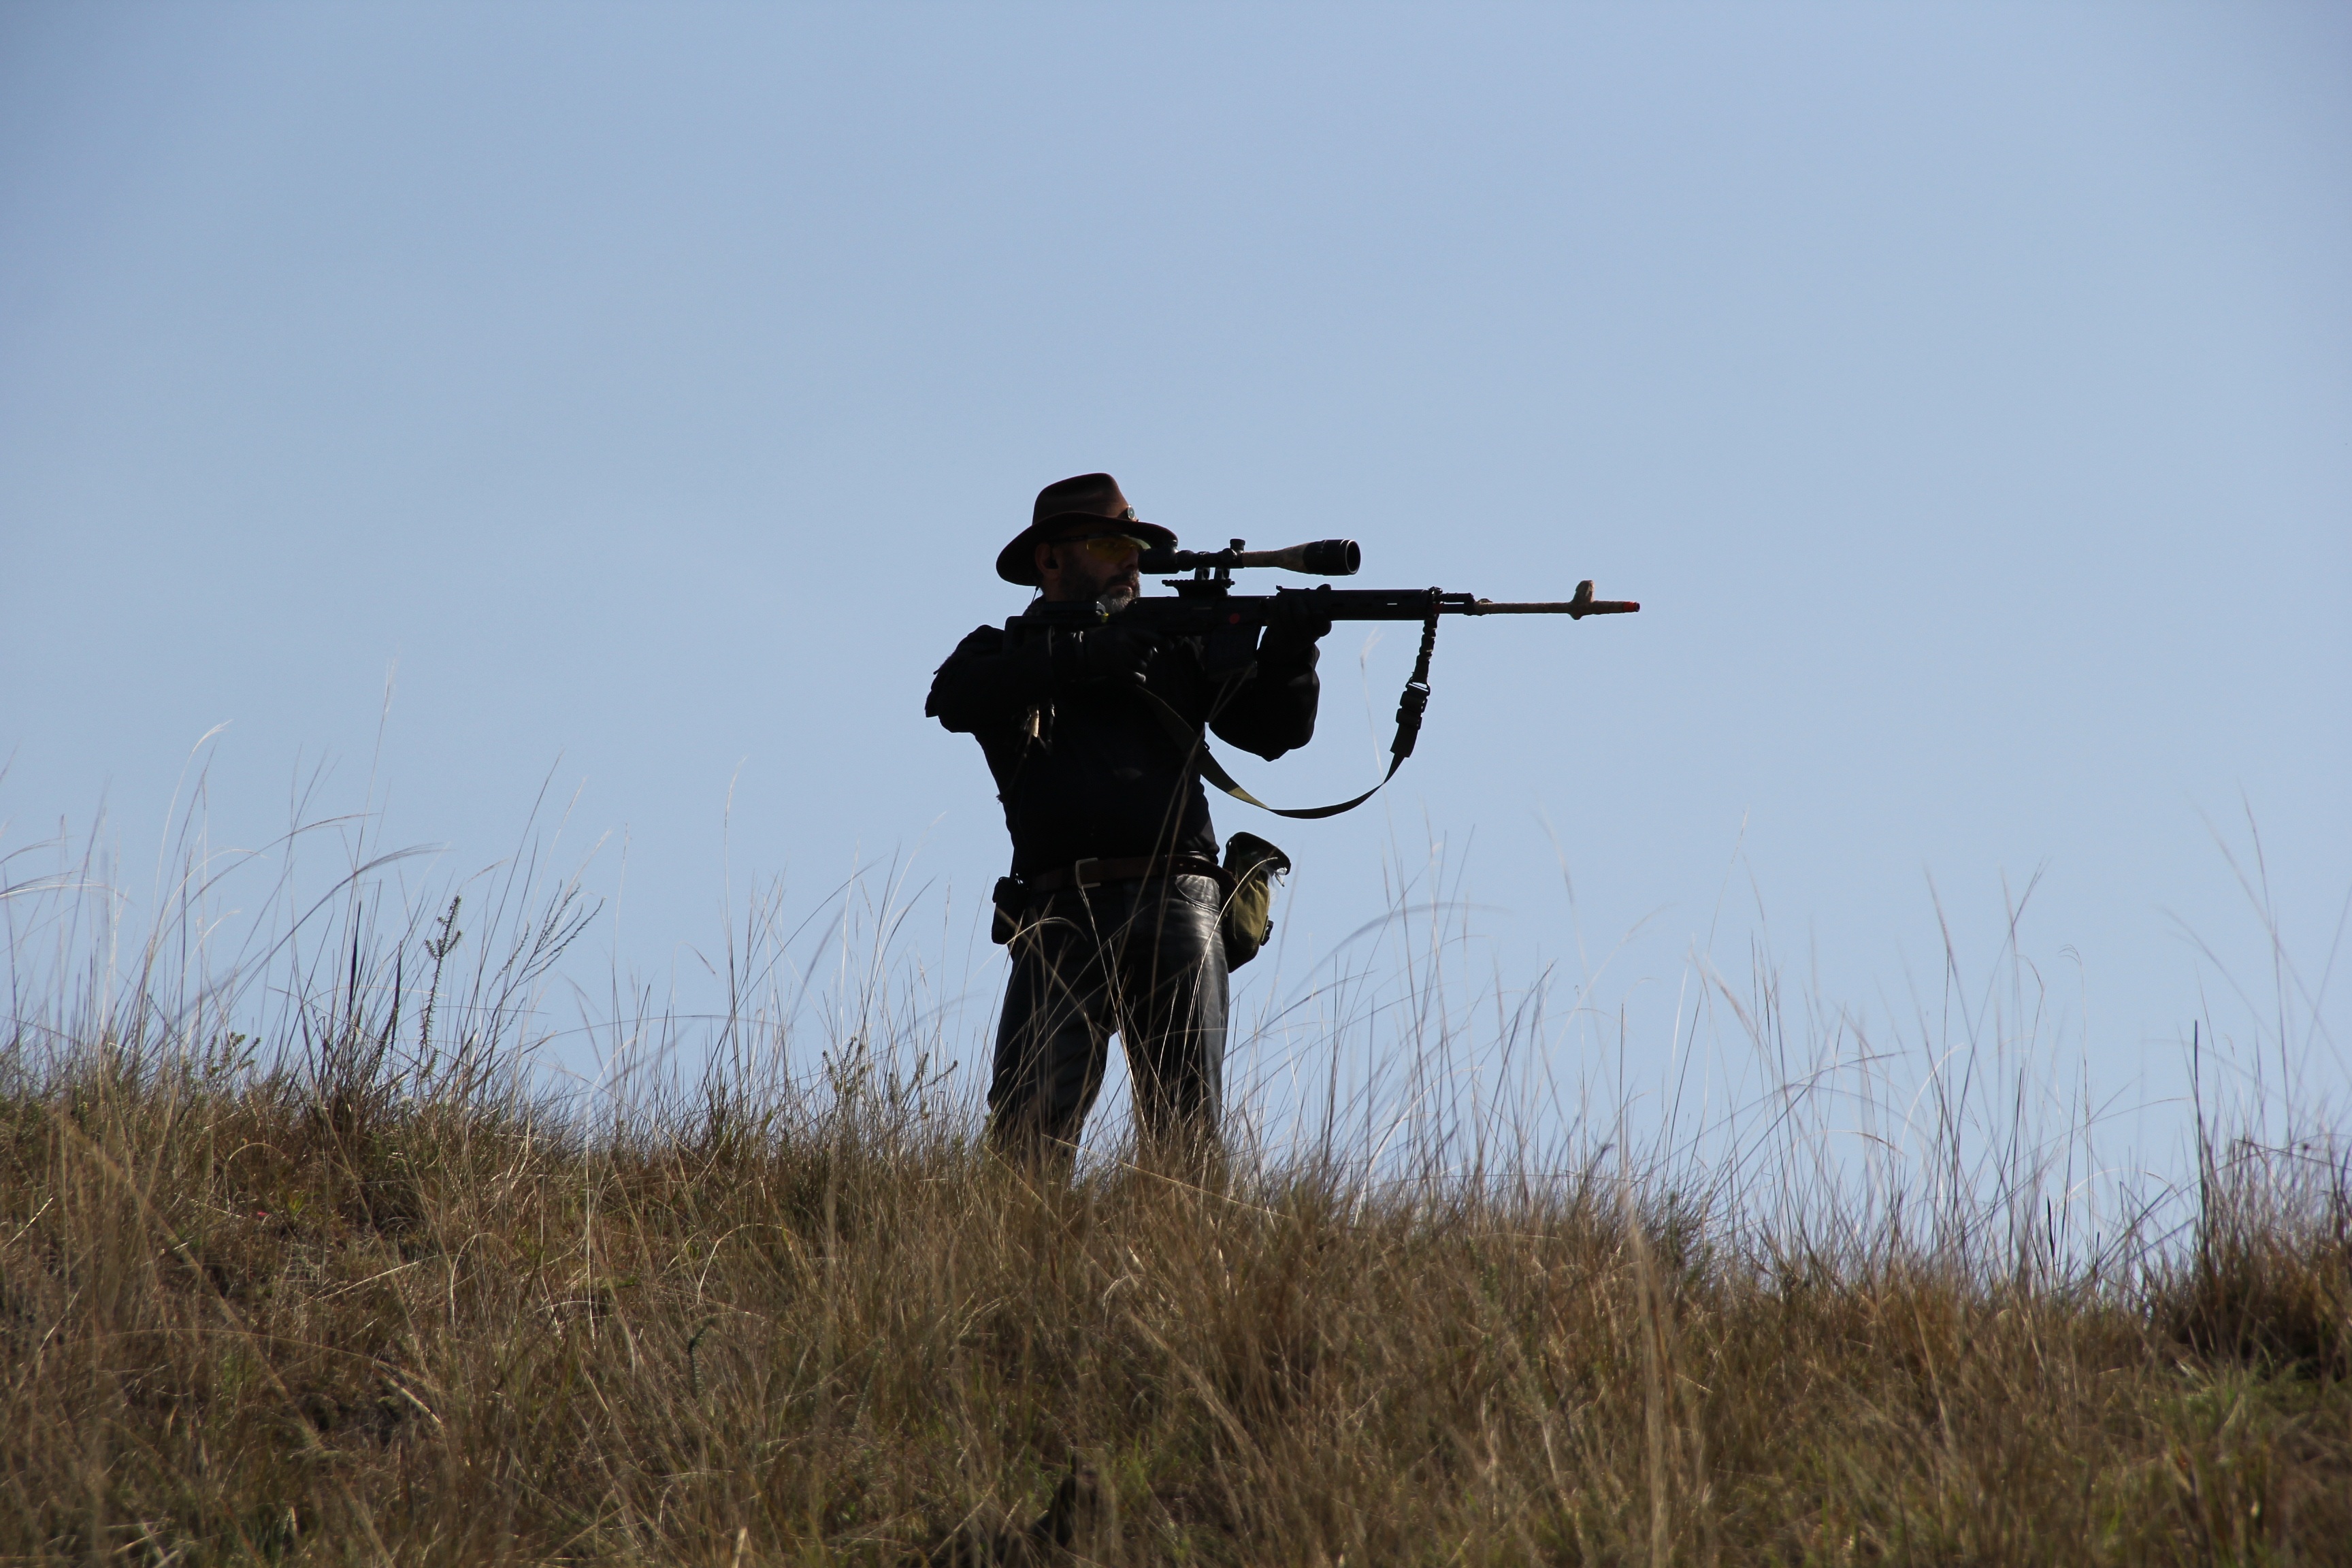
military, soldier, army, weapon, war, gun, hunter, pistol, infantry, firearm, marksman, airsoft